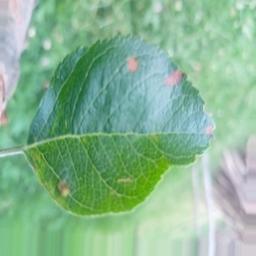
Label: Alternaria